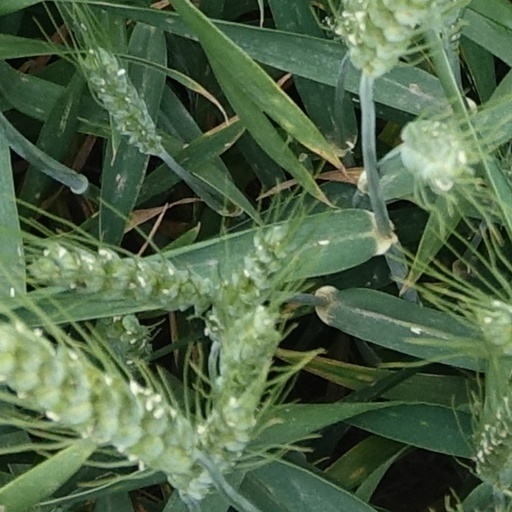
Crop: wheat